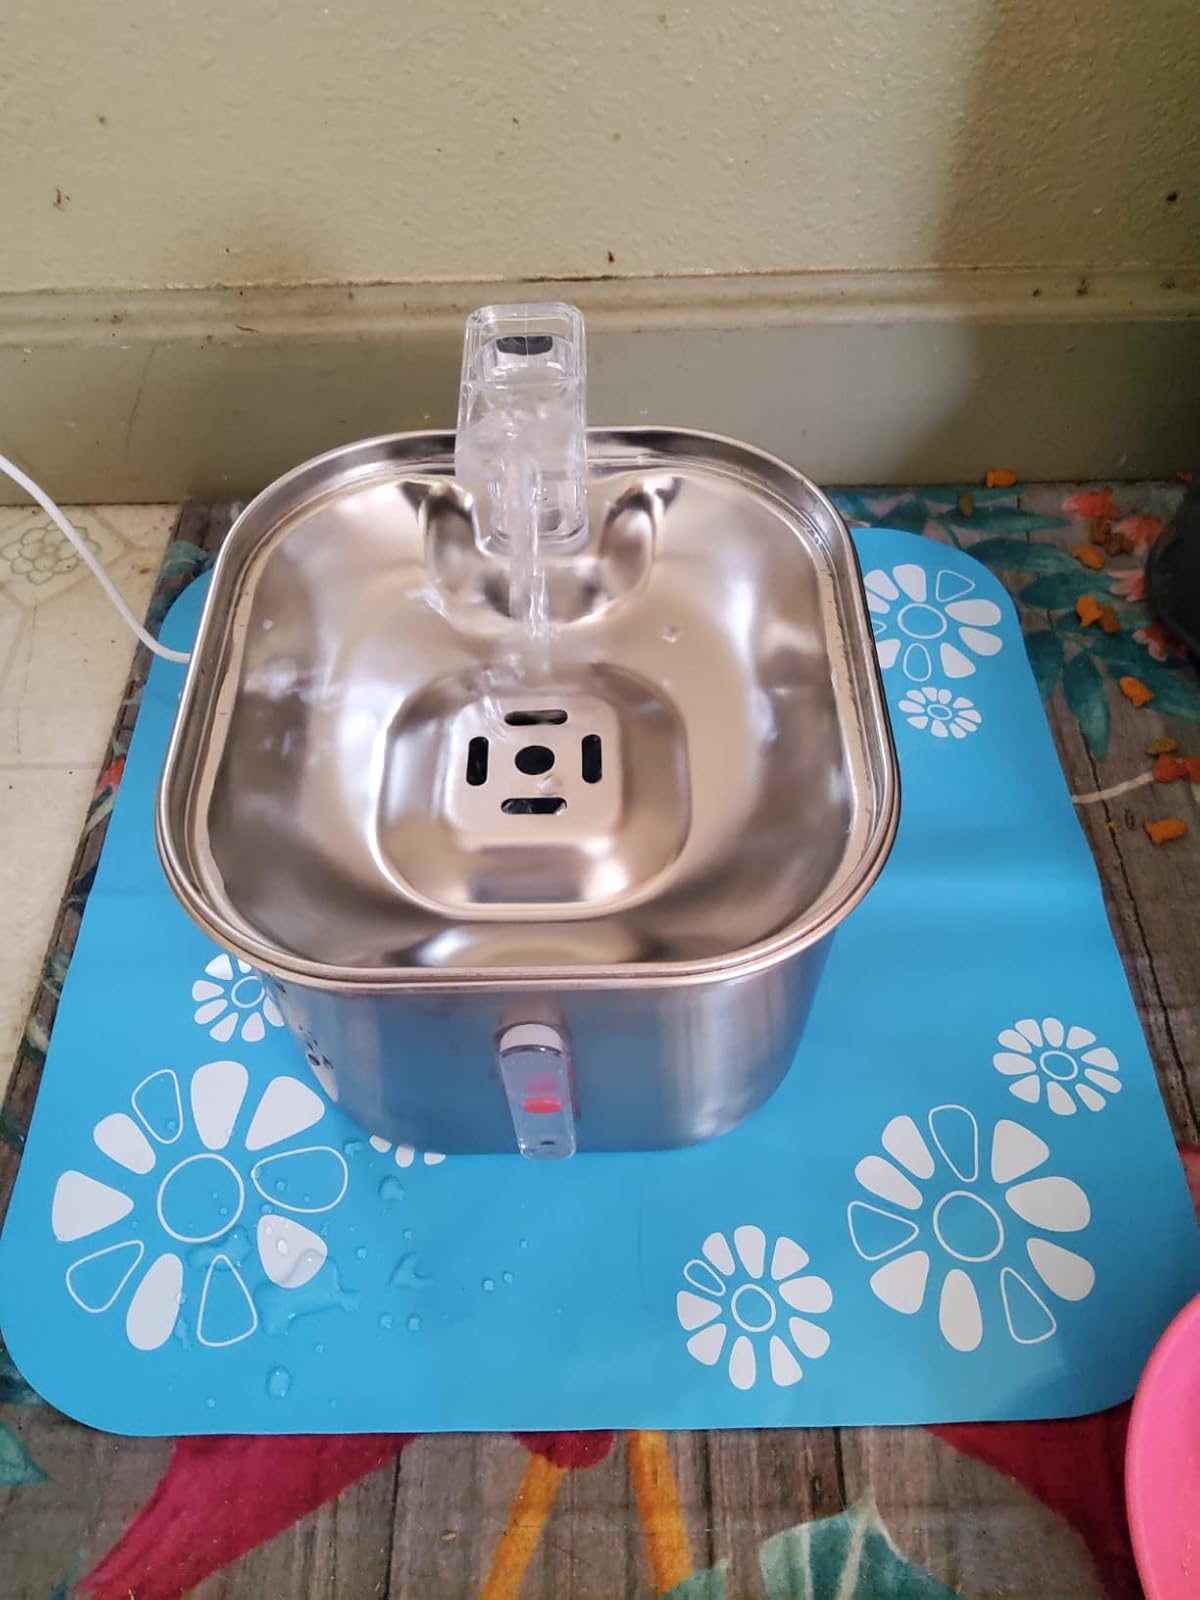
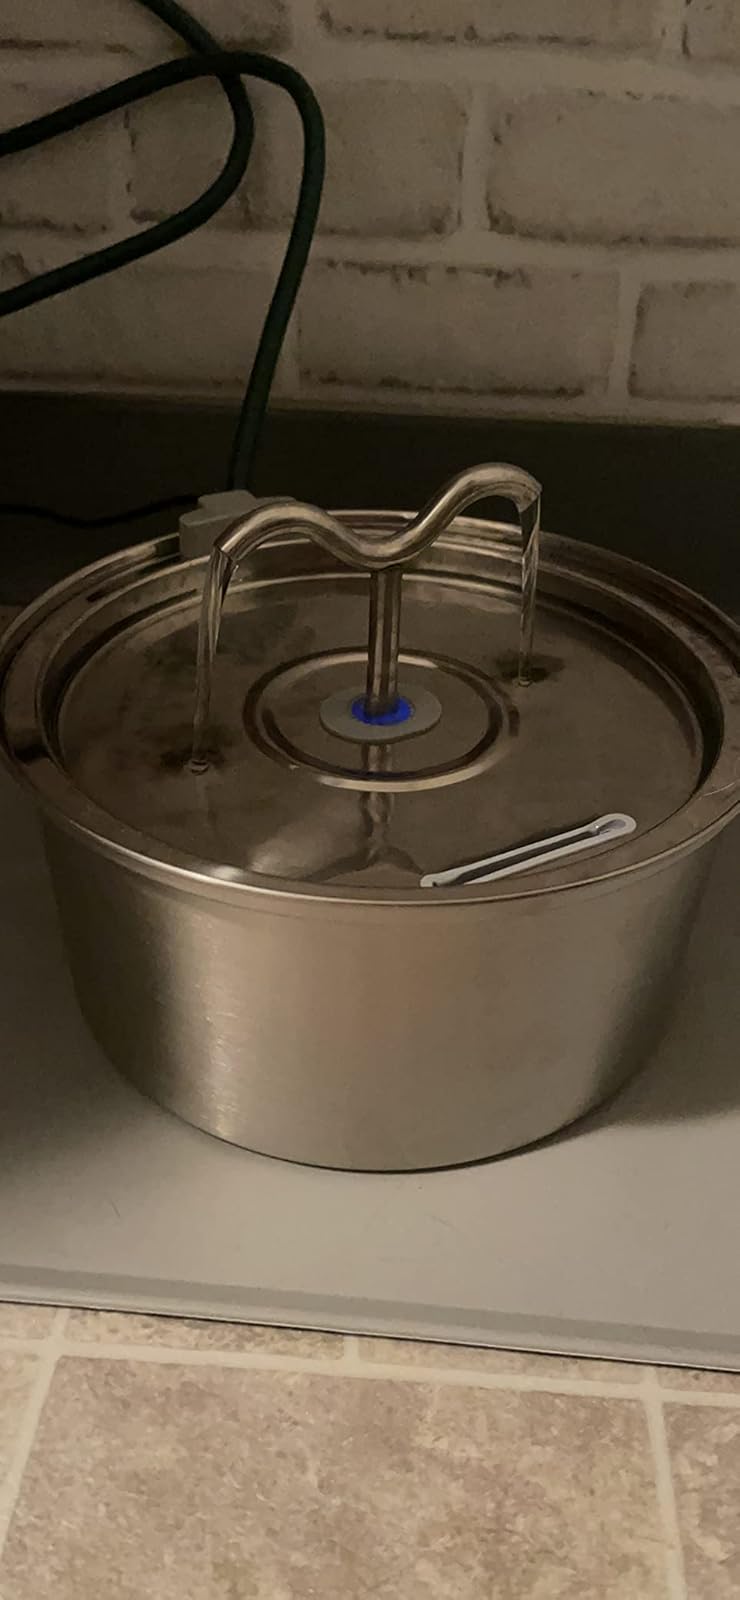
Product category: items_bowl
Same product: no